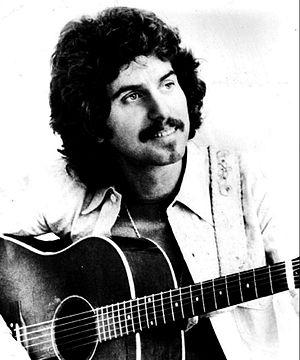
Johnny Rivers, de son vrai nom John Henry Ramistella, est un chanteur, guitariste, compositeur et producteur américain de rock 'n' roll, né le 7 novembre 1942 à New York.